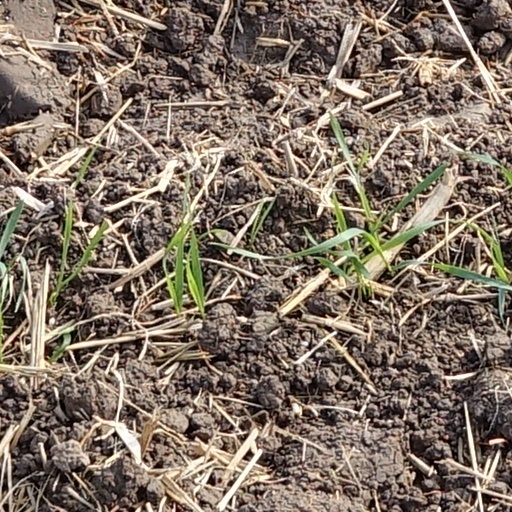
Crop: wheat